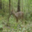
Label: deer